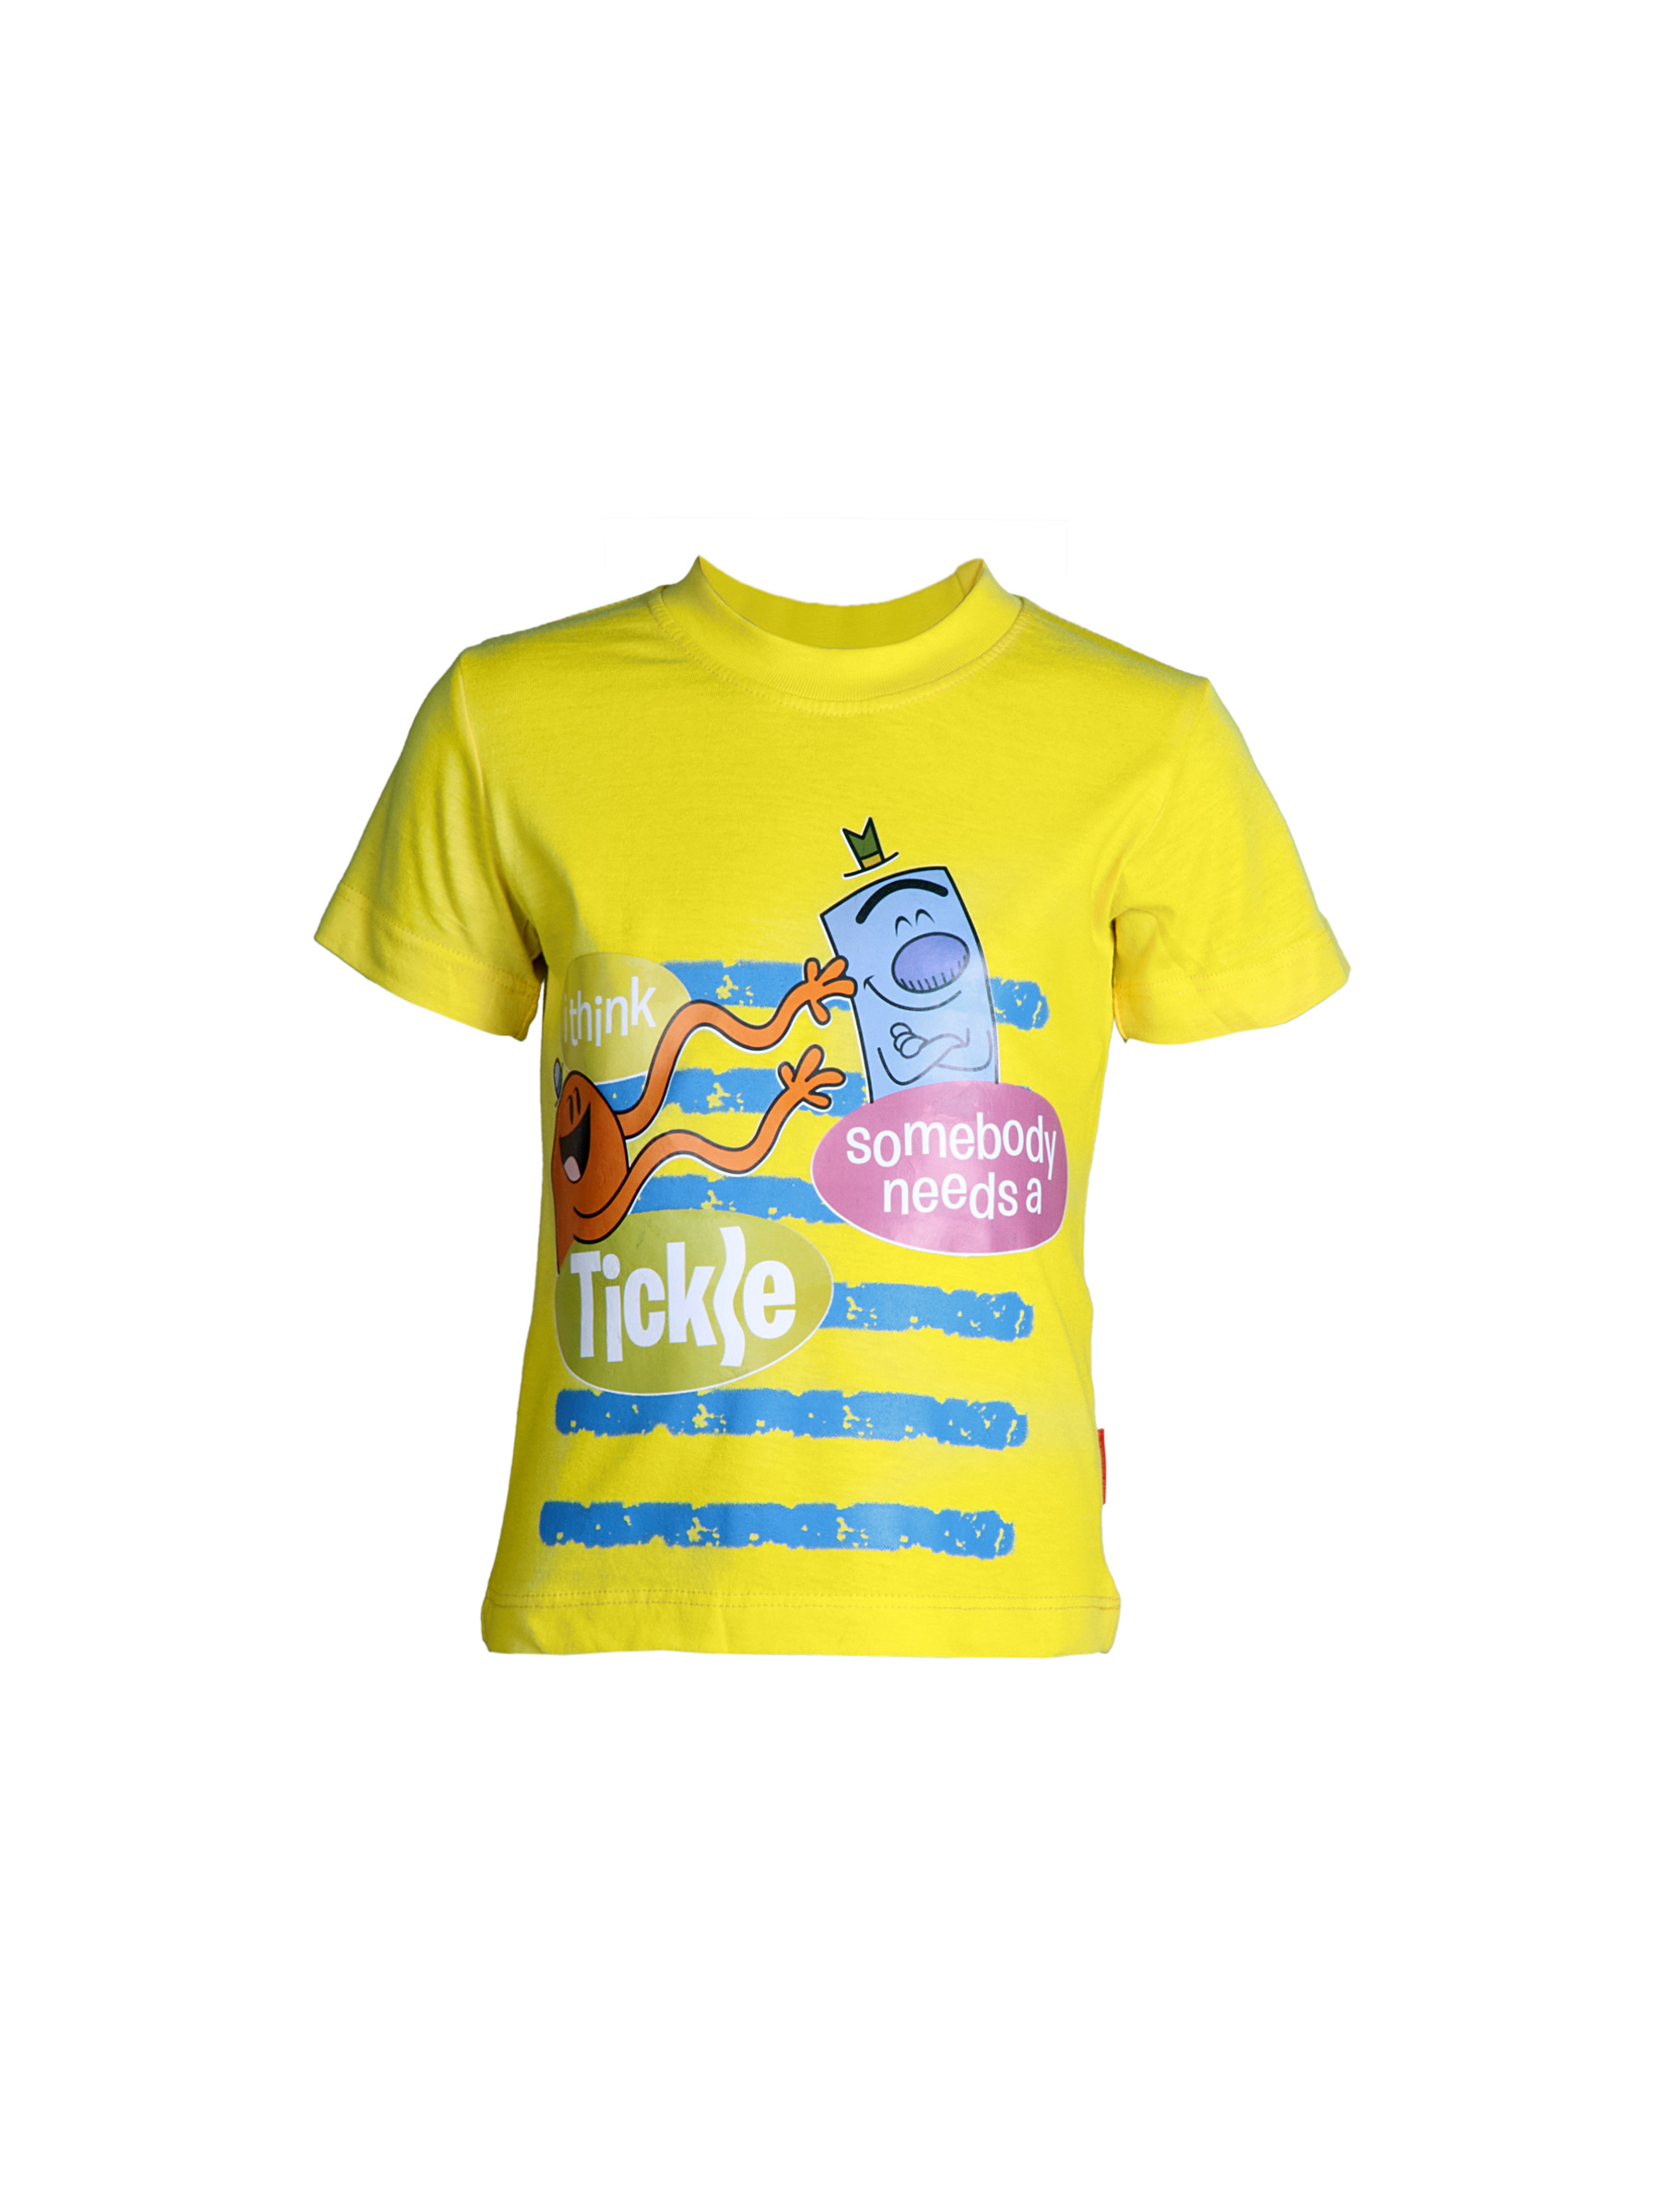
Mr. Men Boys Tickle Yellow T-shirt
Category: Apparel / Topwear / Tshirts
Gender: Boys
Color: Yellow
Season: Summer 2012
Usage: Casual